Lola Versus Powerman and the Moneygoround, Part One

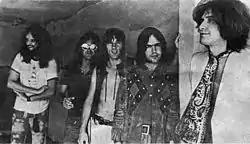
The Kinks, around the time of the recording of "Lola Versus Powerman"; from left: John Gosling, Dave Davies, Mick Avory, John Dalton, Ray Davies

The Kinks' ban by the American Federation of Musicians on performing in America, which had been in force since their 1965 US tour, was lifted in 1969, so the group's management arranged a North American tour. However, members of the band fell ill, and the tour was shuffled, resulting in the band playing only a few dates in America and Canada. A follow-up tour in 1970 met with similar results, with the group performing at only a select number of venues, with many dates cancelled. The down time between the tours allowed Ray Davies, lead singer and songwriter of the group, to develop the band's next single, "Lola".